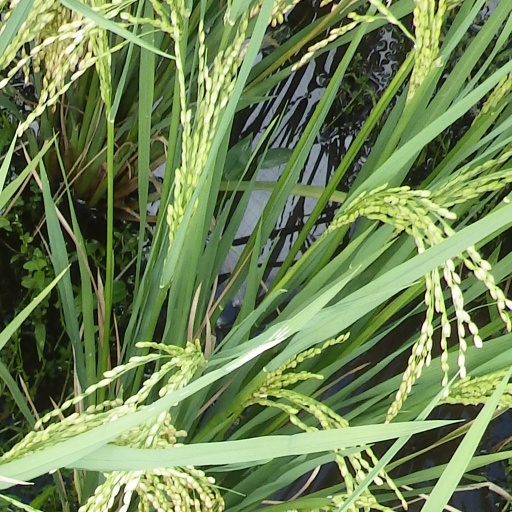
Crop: rice